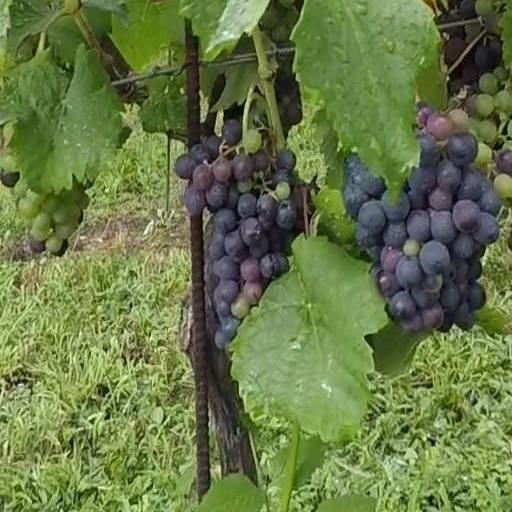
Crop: grape